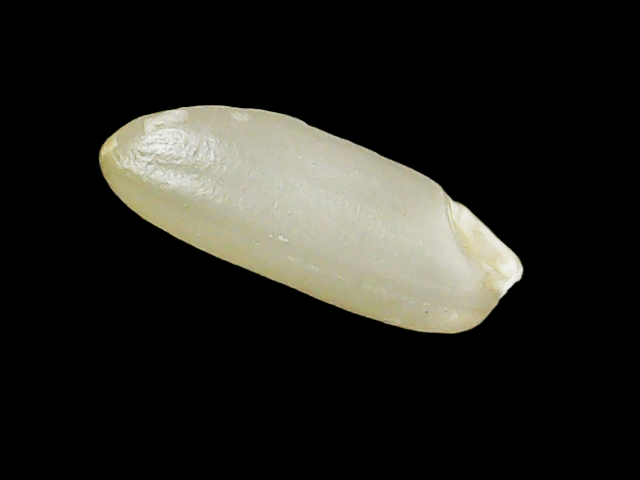
Rice variety: Binadhan23